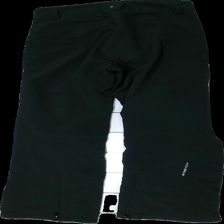
View: back
Type: Outerwear
Category: Unisex
Brand: Not in the list
Brand text on label: Icepeak
Colors: Black
Material: 81% polyester, 19% acrylic
Cut: Regular
Size: 38
Season: All
Price range: 50-100
Recommended usage: Reuse